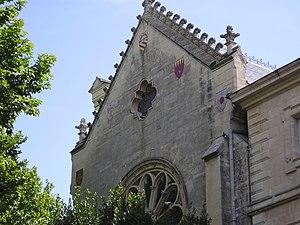
A Montpellier, dans le domaine de Grammont, le sommet de la façade de la chapelle.
Le domaine de Grammont a d'abord été le siège d'un prieuré relevant de l'Ordre de Grandmont. Il s'est transformé ensuite en une propriété viticole de l'est de Montpellier, devenue depuis les années 1980 un espace consacré aux spectacles et aux sports.
Ce tableau présente la liste de tous les monuments historiques, classés ou inscrits, de la ville de Montpellier, Hérault, en France.